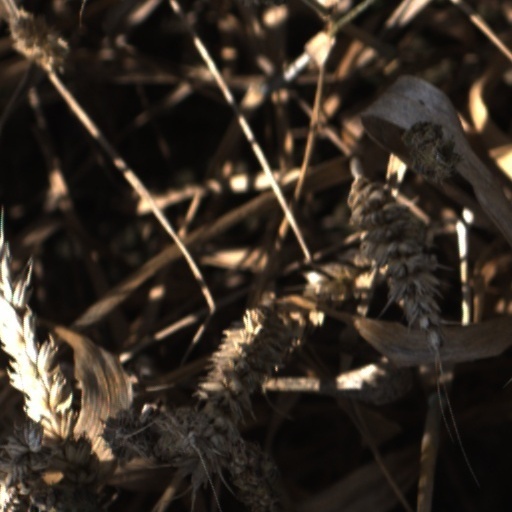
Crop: wheat